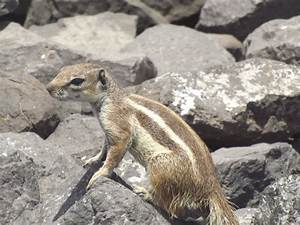
Label: scoiattolo